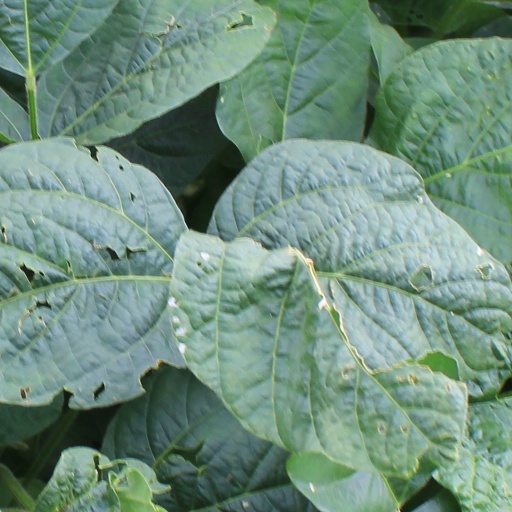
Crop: soybean